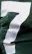
Number: 7